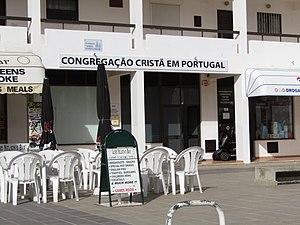
La Congrégation Chrétienne, est une dénomination chrétienne évangélique, de courant pentecôtiste. Fondée en 1910, l'association est basée à São Paulo au Brésil. Elle est présente dans plusieurs pays du monde. En 2005, elle compte plus de 2,5 millions de fidèles.